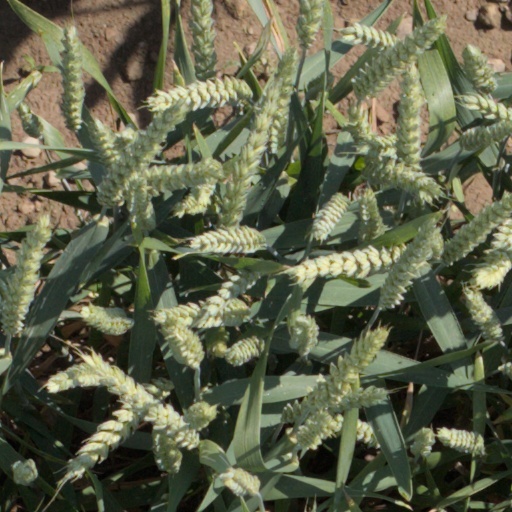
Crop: wheat